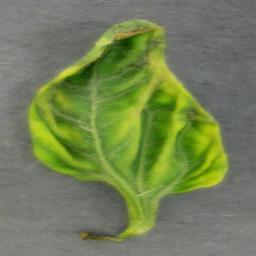
Label: Tomato___Tomato_Yellow_Leaf_Curl_Virus